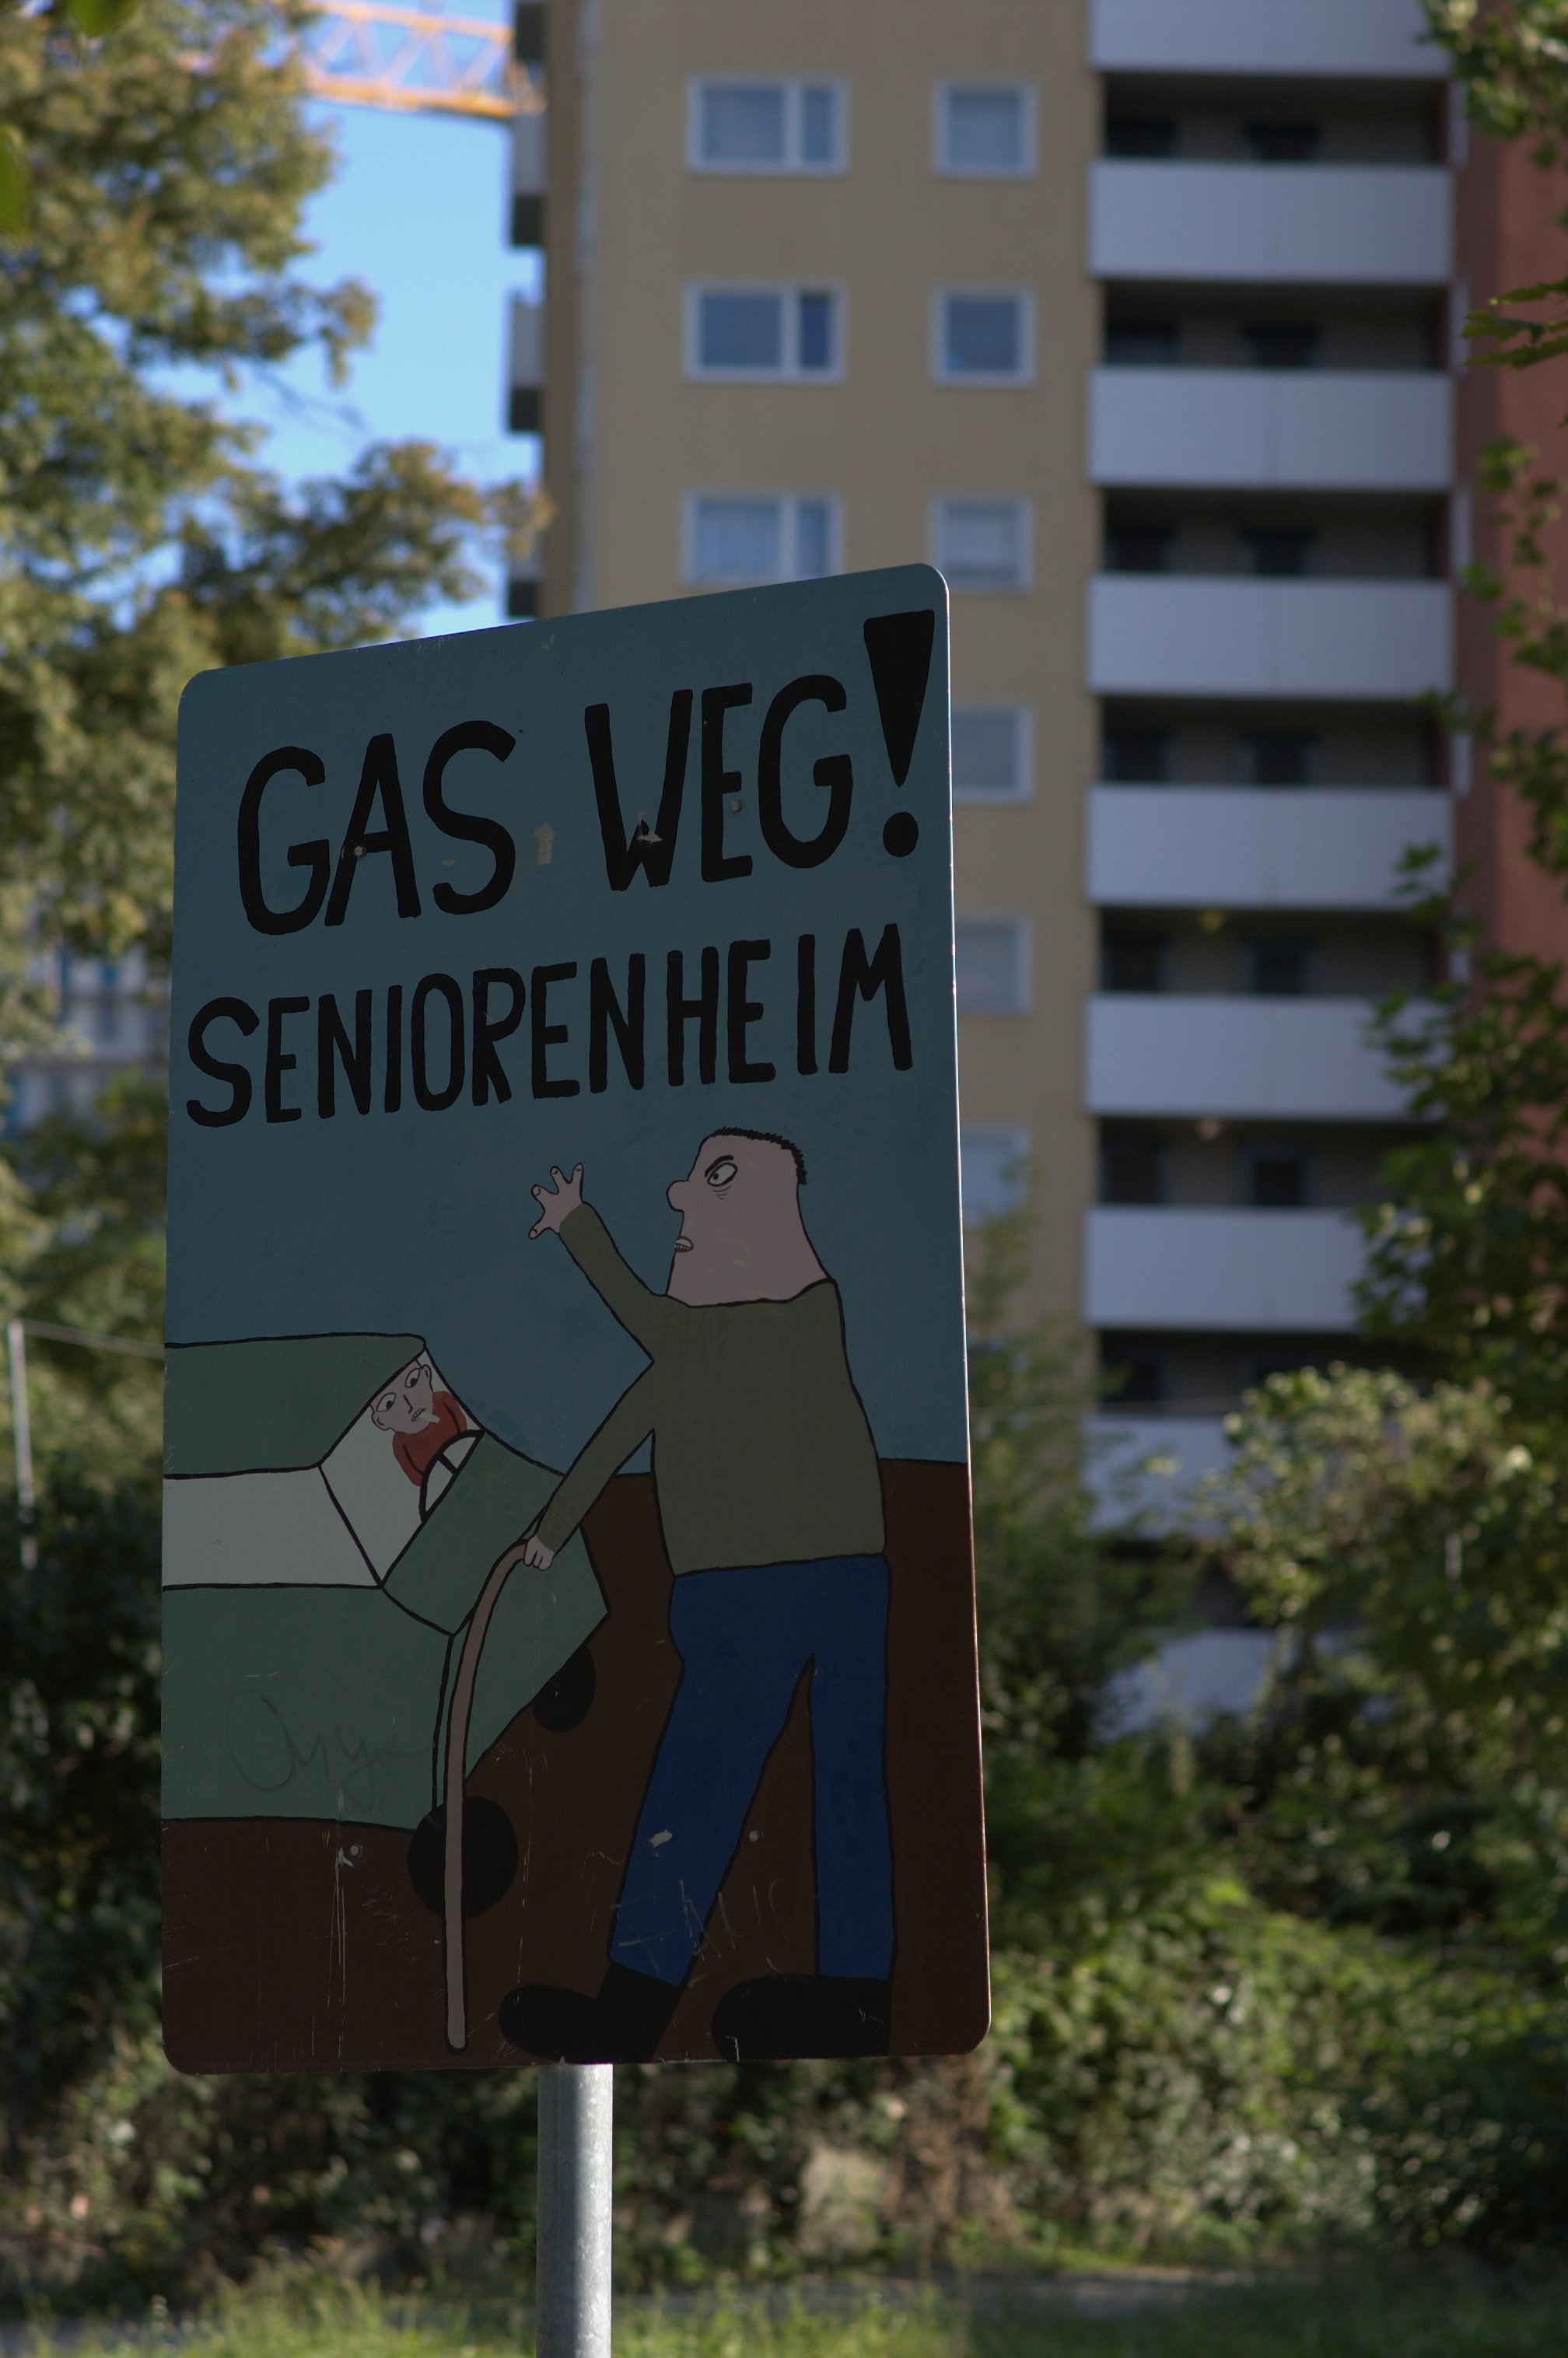
light, advertising, sign, street sign, signage, lighting, signs, rawtherapee, germany, deutschland, berlin, walimex, samyang, pentax, 85mm, 2010, lenstagged, steffenzahn, guessedberlin, justpentax, schilder, 85mmf14, walimex85mm, walimexpro8514if, gwbsdekind, traffic sign